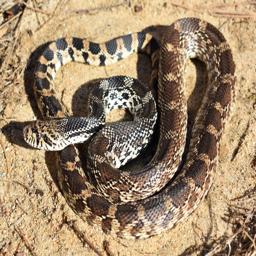
Animal: snakes